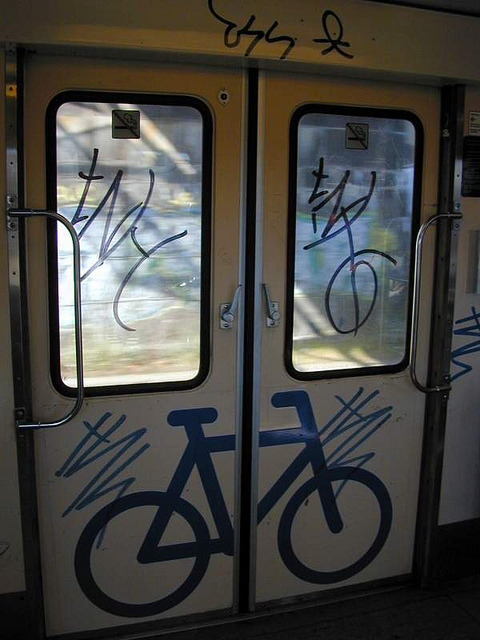
A train cart with graffiti writing all over the doors